Wes Craven's New Nightmare

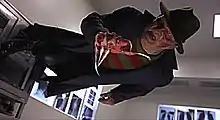
Freddy Krueger's appearance in "New Nightmare" was the original concept Wes Craven had for the character in "A Nightmare on Elm Street" (1984).

The film was written under the working title "A Nightmare on Elm Street 7: The Ascension". Wes Craven set out to make a deliberately more cerebral film than recent entries to the franchise—which he regarded as being cartoonish, and not faithful to his original themes. The basic premise originated when Craven first signed on to co-write "", but New Line Cinema rejected it then.